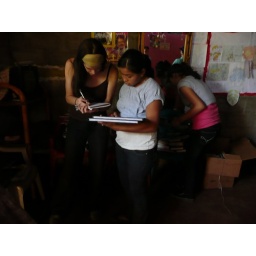
Helen assisting with book inventory at new library, Tesoros Del Rey, in Esperanza's house